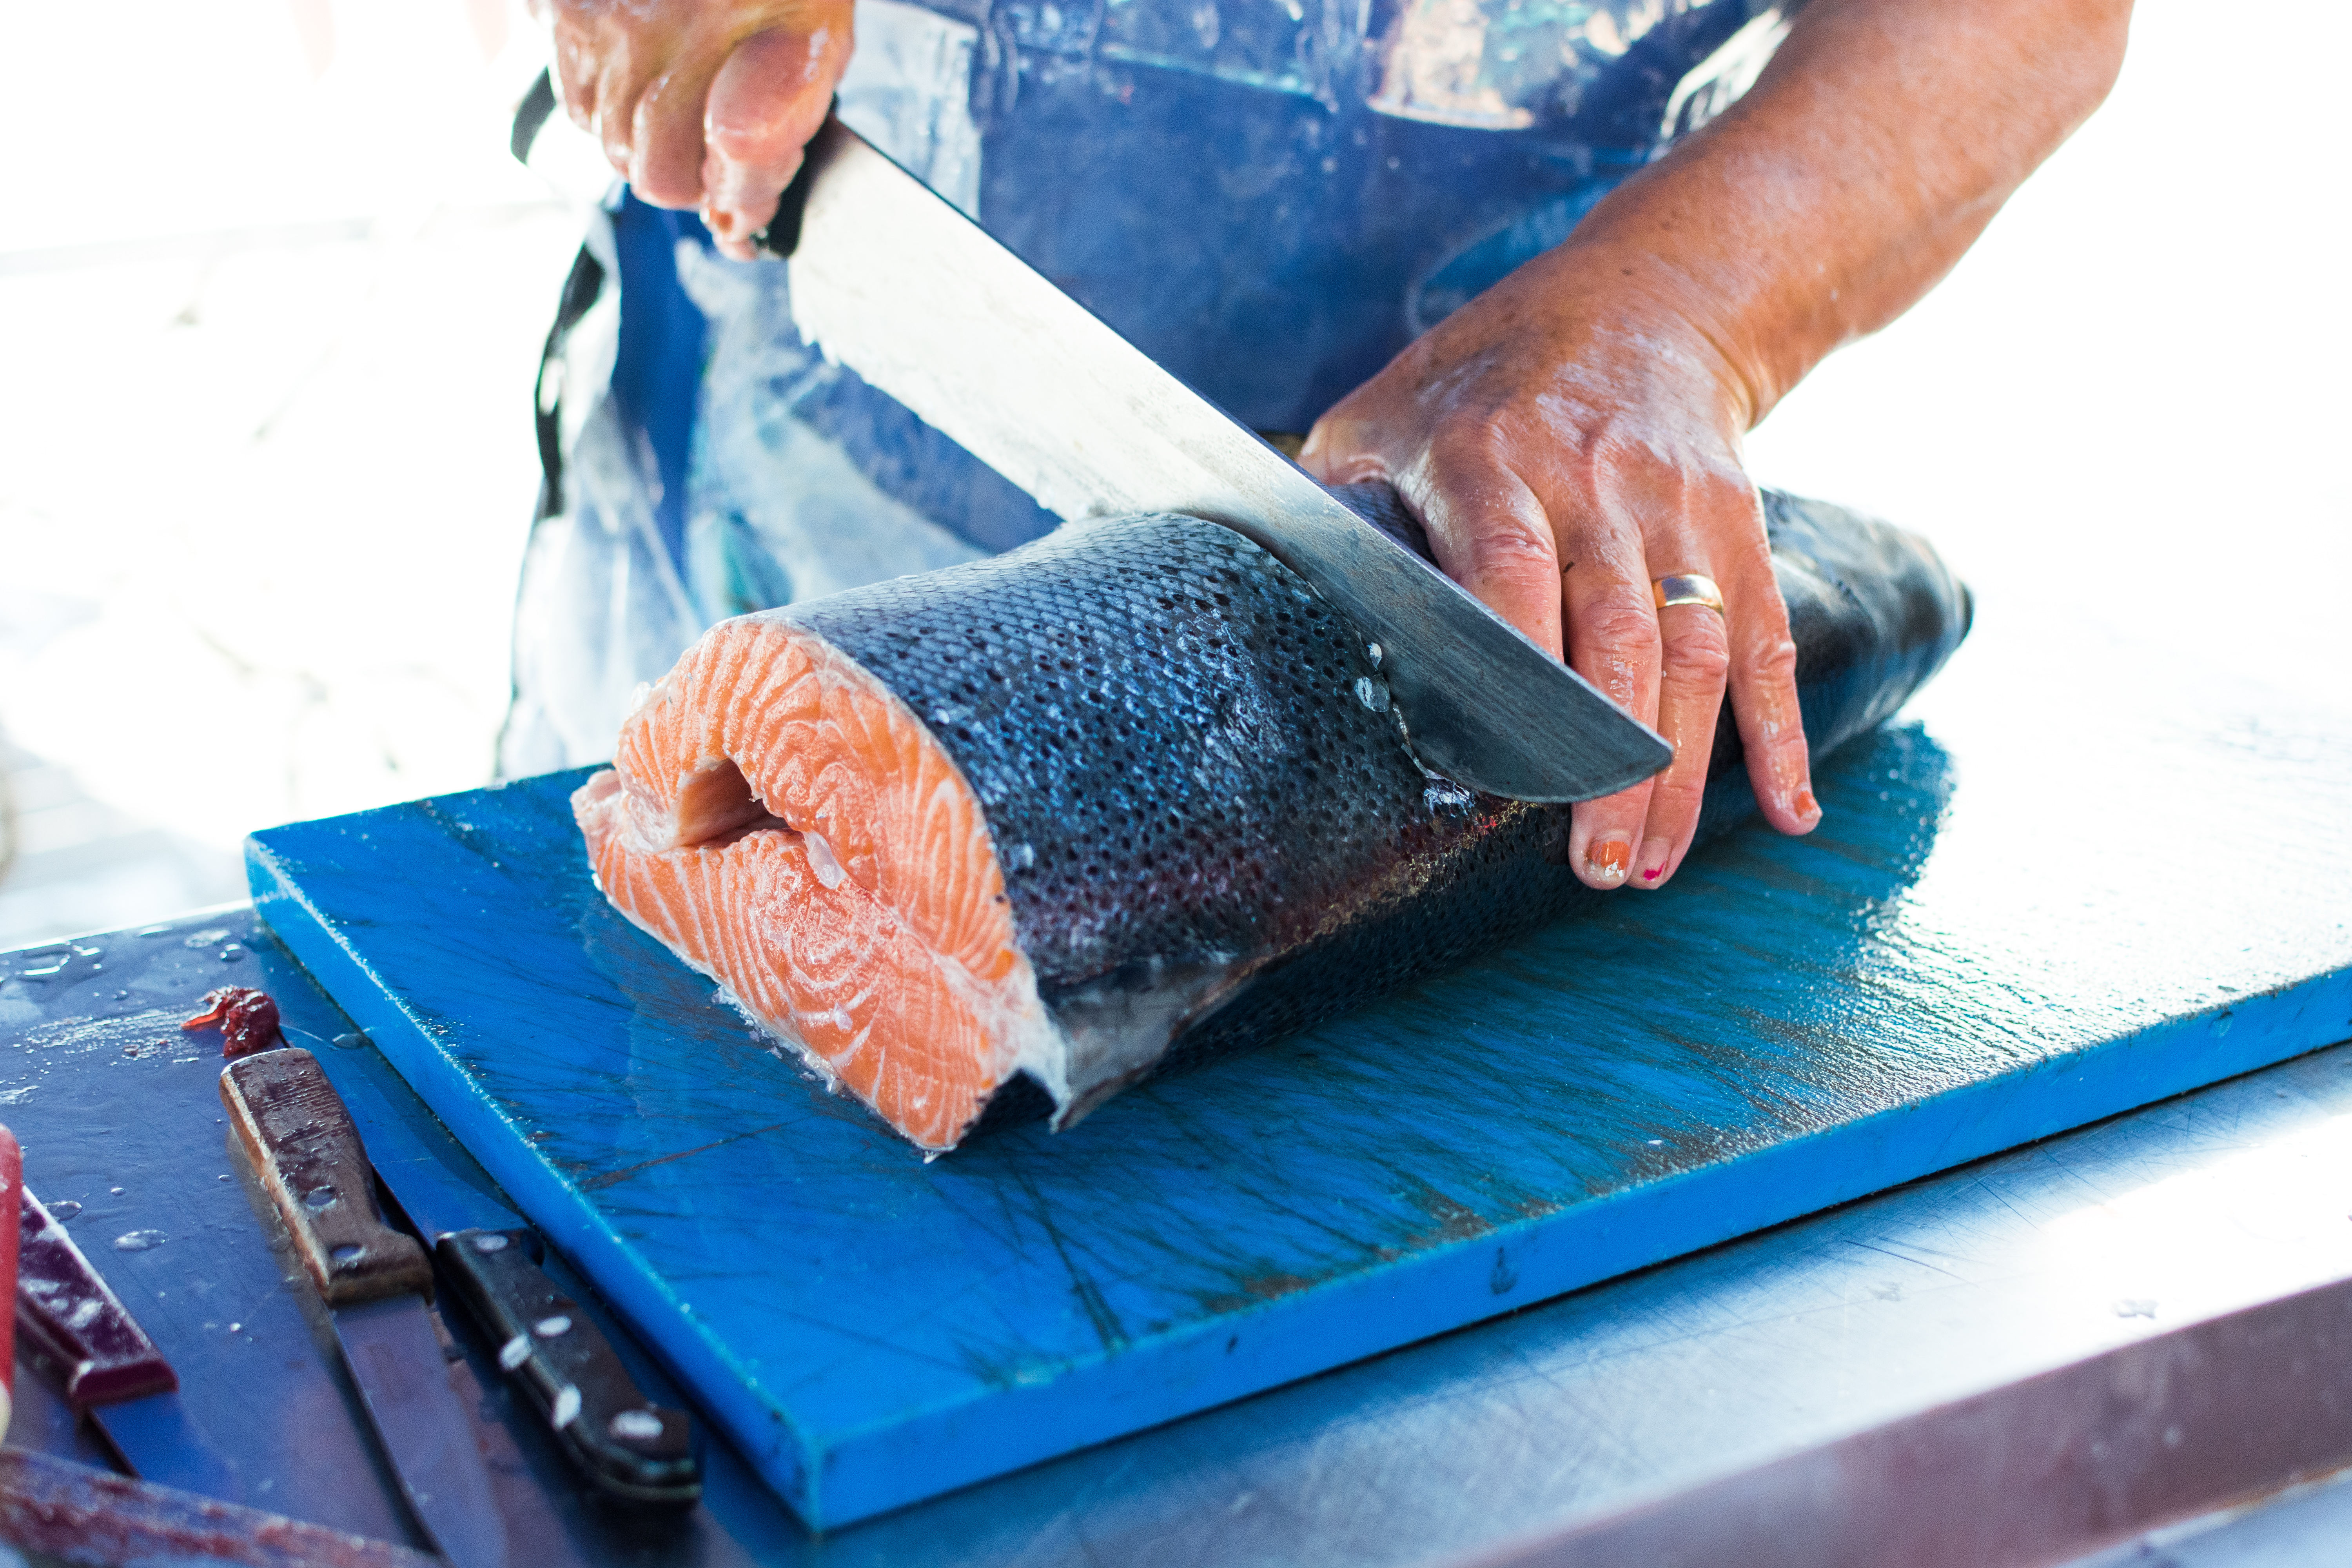
fish, fish products, food, cuisine, seafood, dish, salmon, smoked salmon